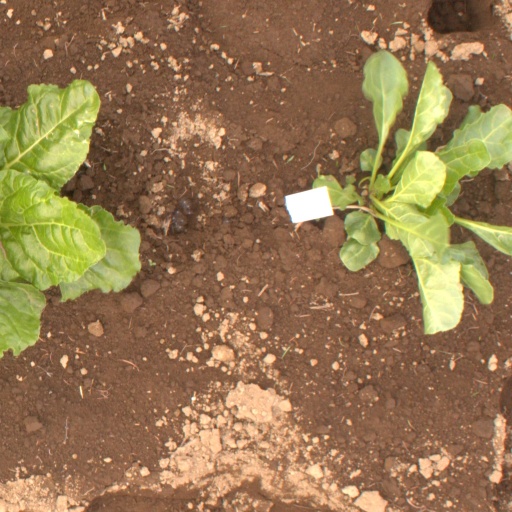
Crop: sugar beet